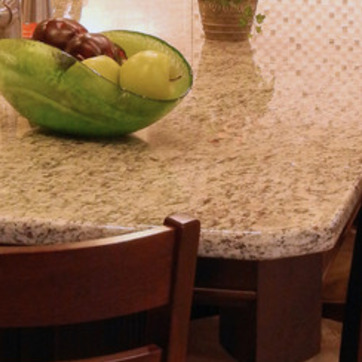
Material: polishedstone